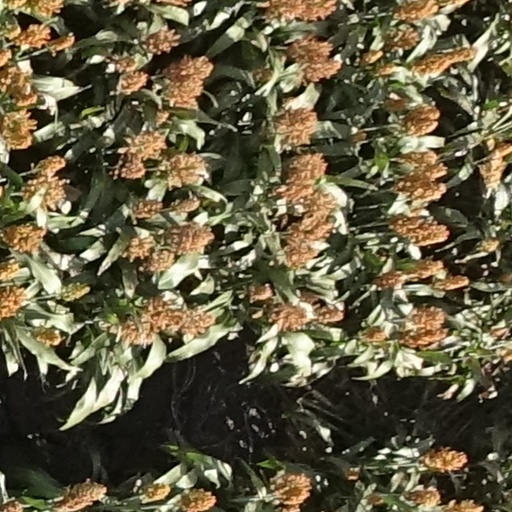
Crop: sorghum